Lulu Zaharani

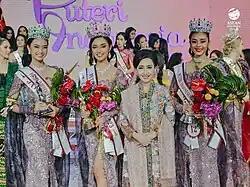
Zaharani (right) after winning Puteri Indonesia Pariwisata 2023, along with the two other winners and Putri Kus Wisnu Wardani, Chair of the Advisory Board of

Zaharani began her pageantry career by taking part in the Muli Menganai Tulang Bawang Barat Election, where she was first runner-up in Muli Tulang Bawang Barat 2020. She then took part in the Muli Menganai ambassador contest for Tulang Bawang Regency and was selected as Muli Tulang Bawang 2022. In August 2022, Zaharani was selected as Muli Lampung 2022 at the 2022 Muli Mekhanai Lampung Province contest.